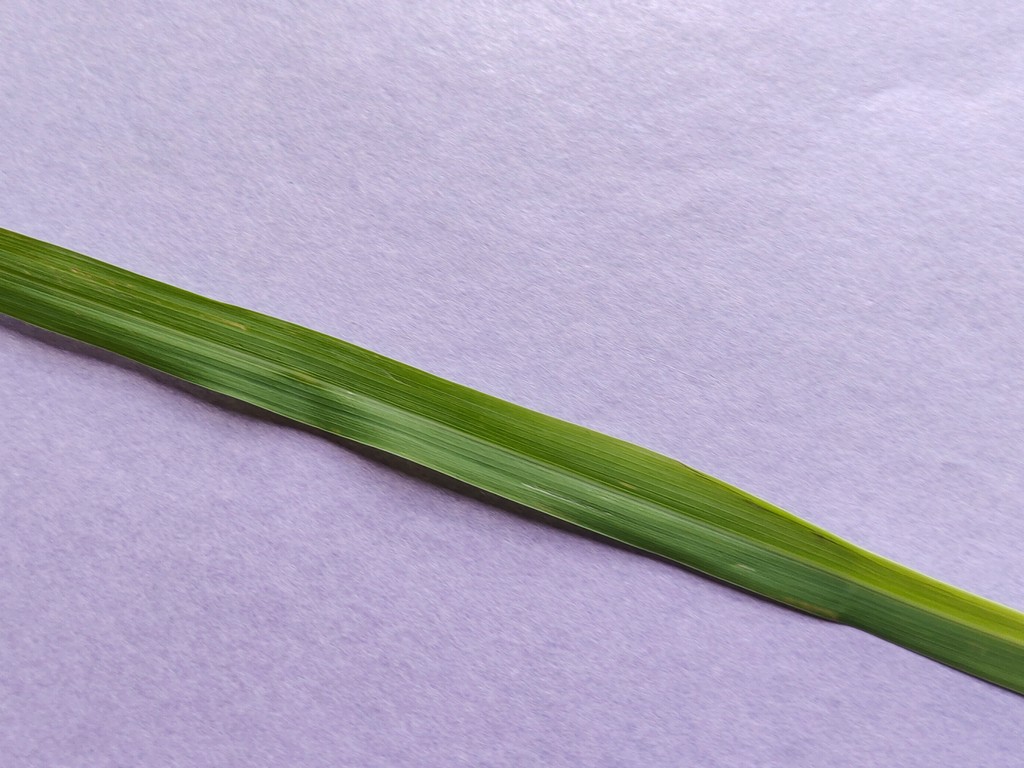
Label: Healthy